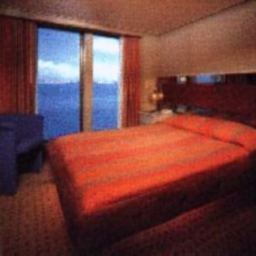
Room type: bedroom